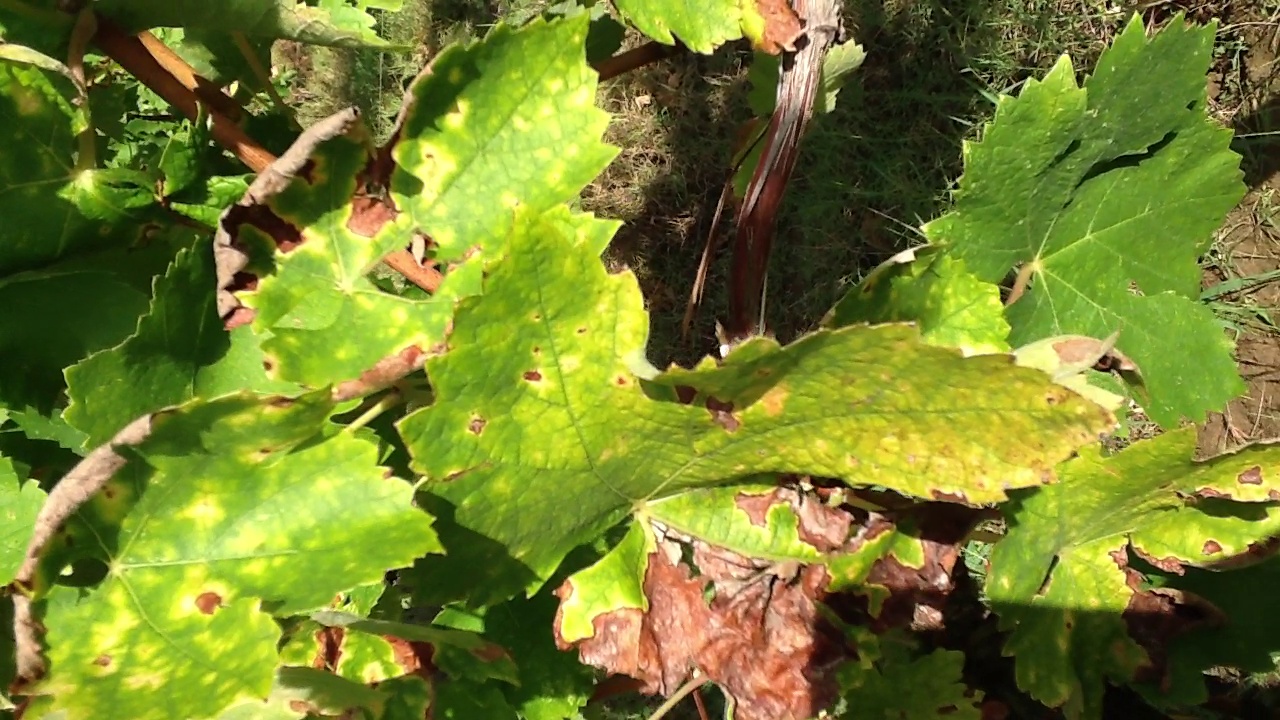
Label: esca